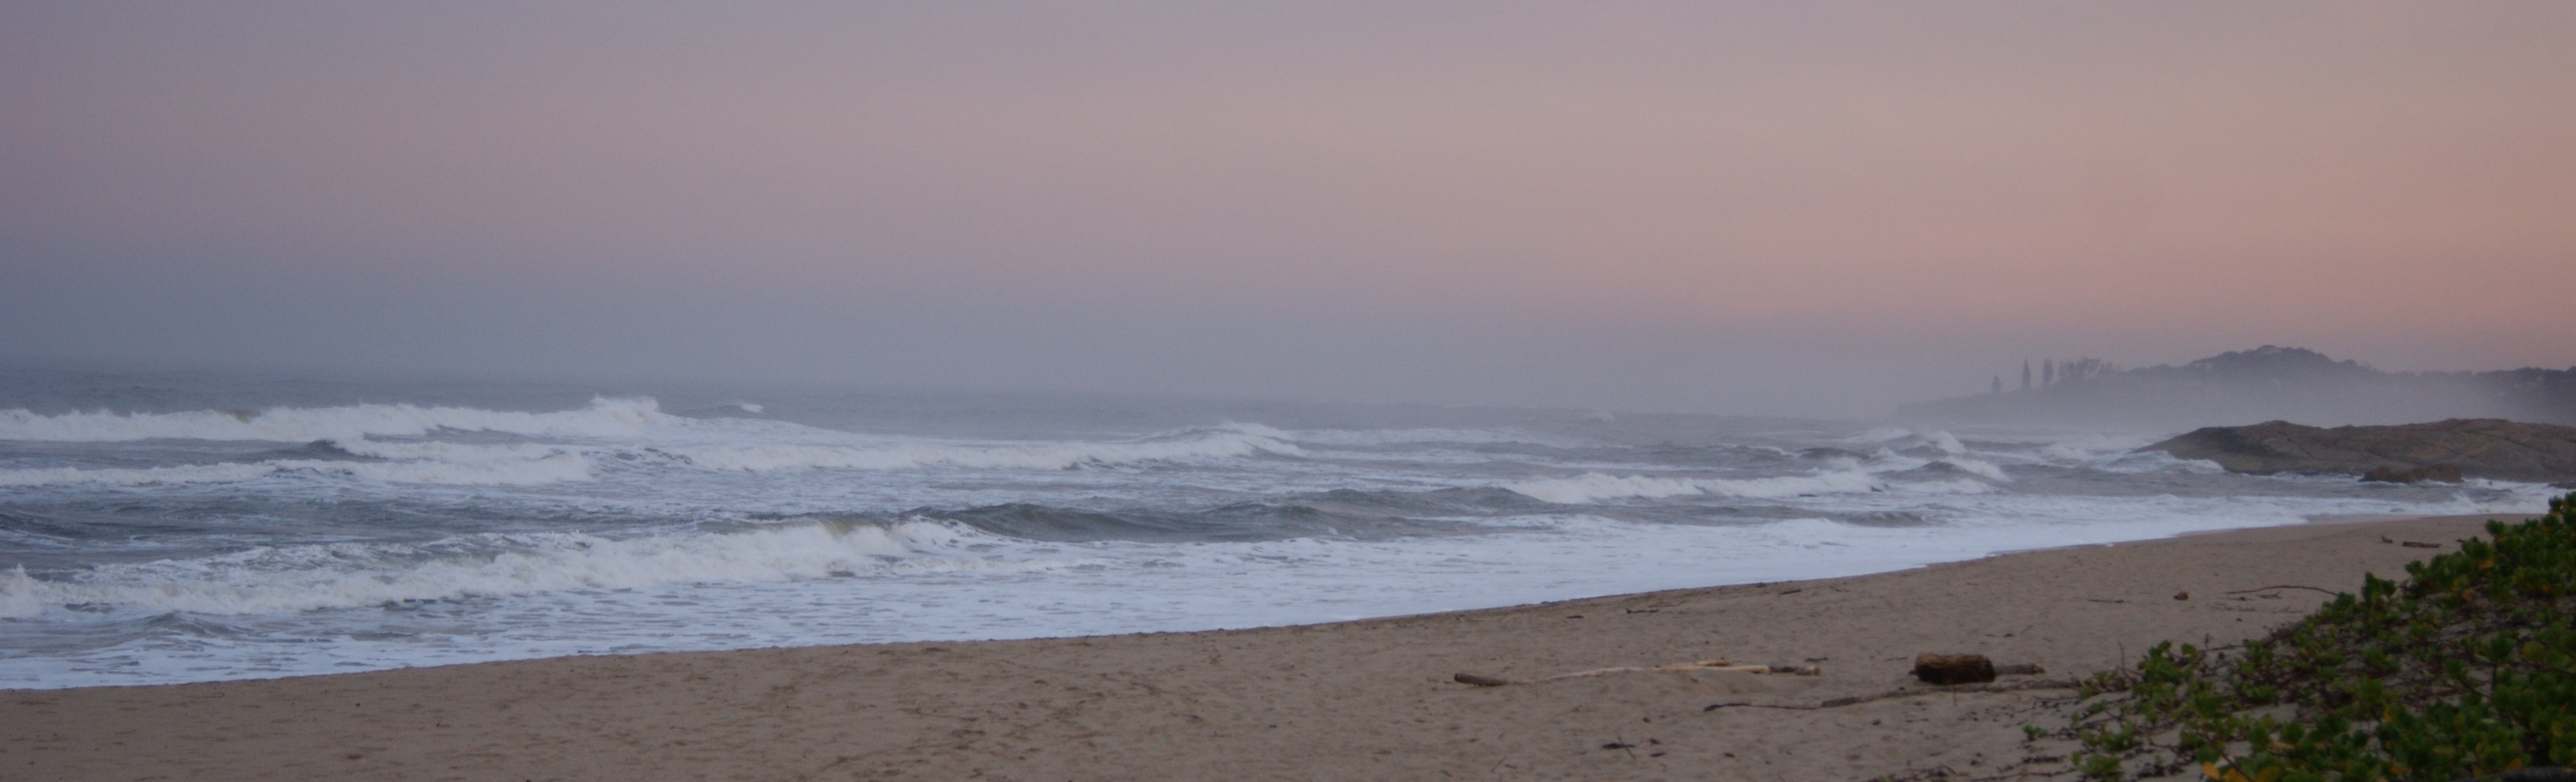
beach, sea, coast, shore, wave, weather, body of water, natural environment, geological phenomenon, wind wave